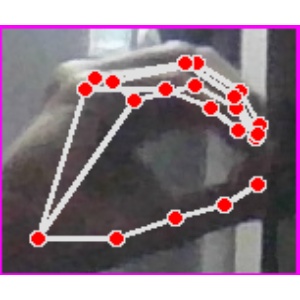
अक्षर: ठ